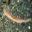
Label: worm